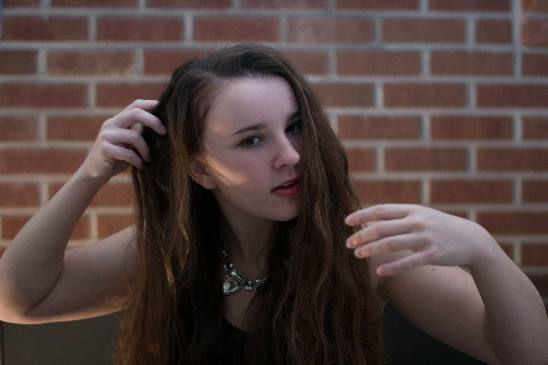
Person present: Yes